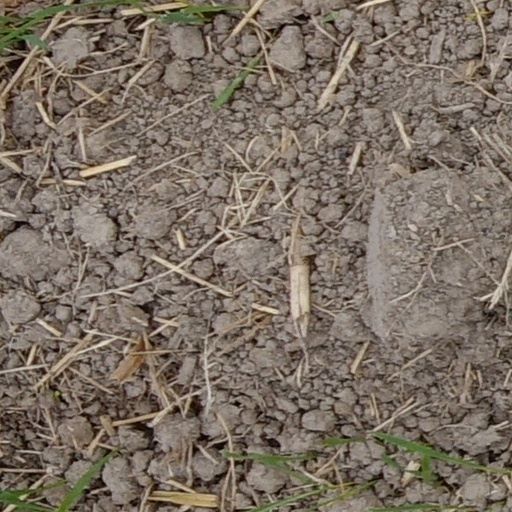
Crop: wheat